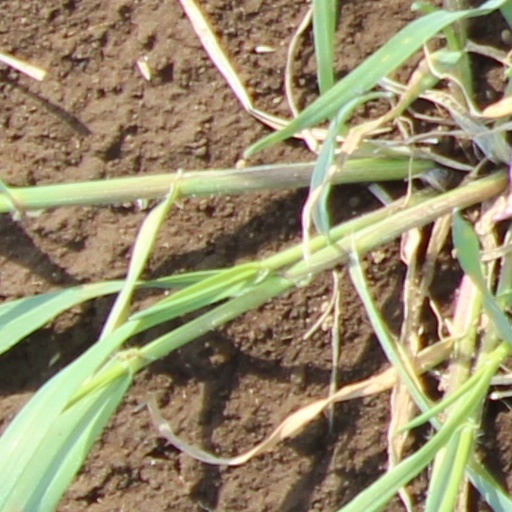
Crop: wheat